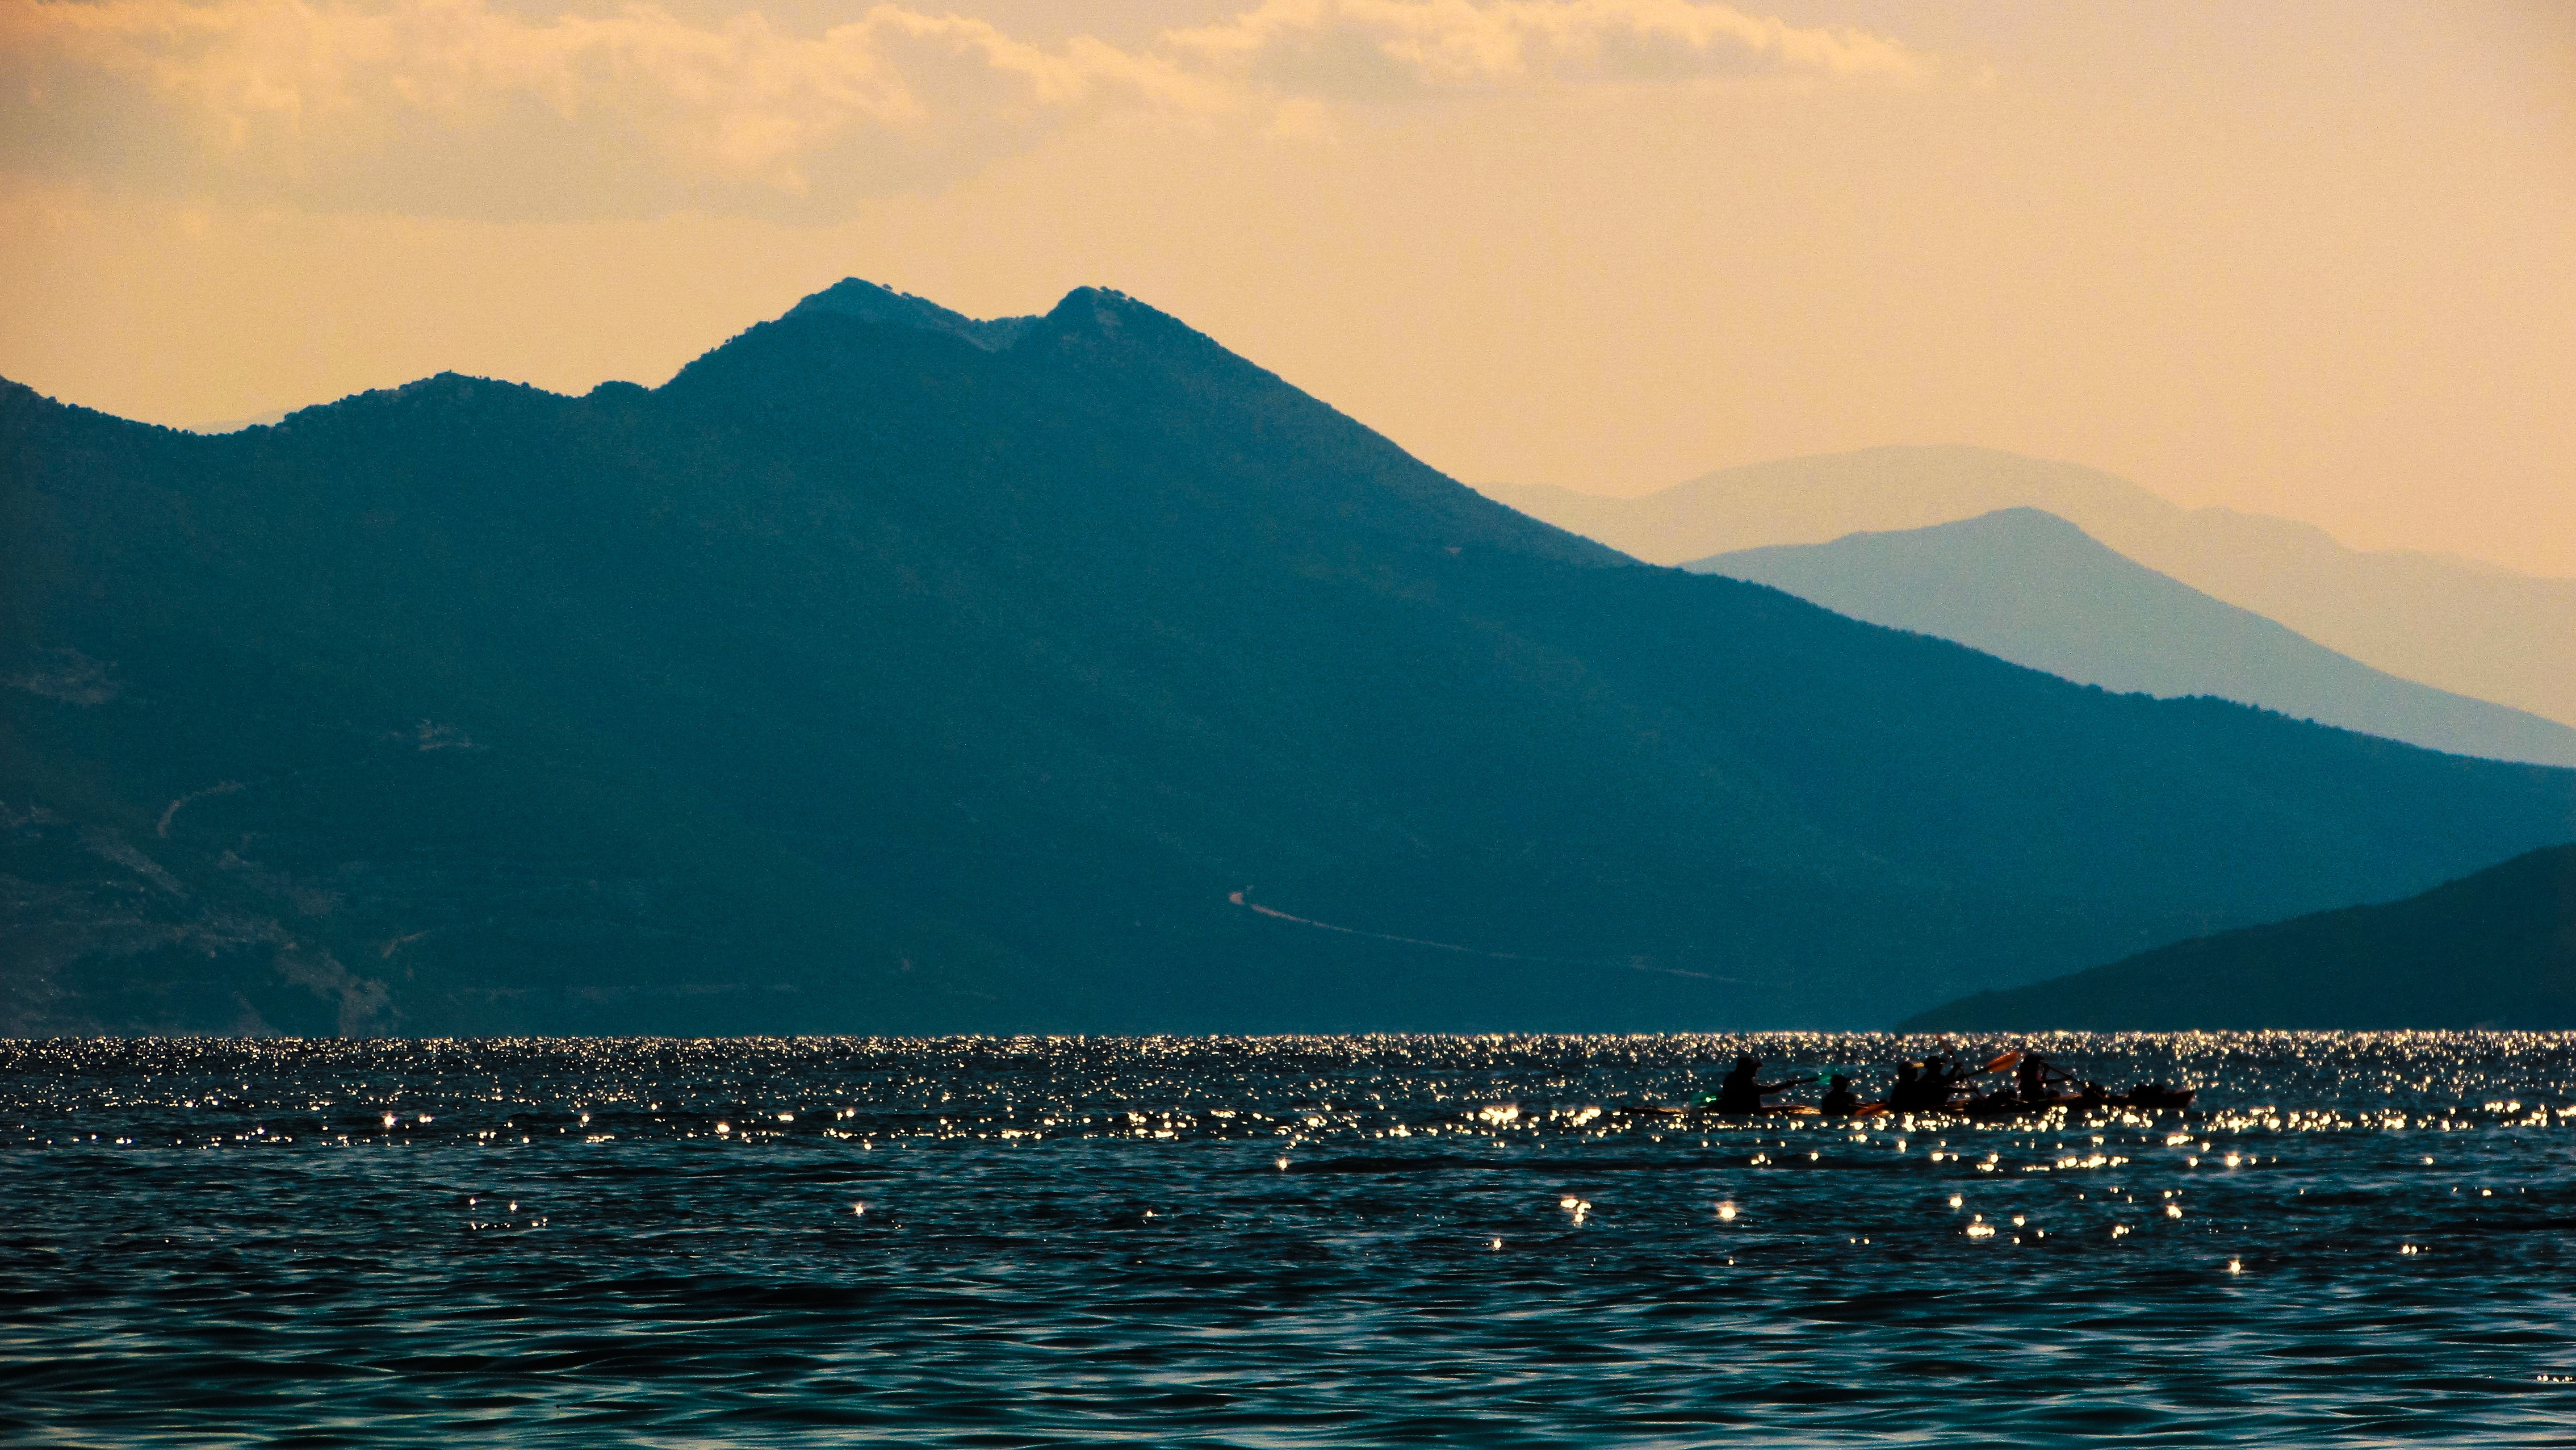
landscape, sea, coast, ocean, horizon, mountain, cloud, sunrise, sunset, sunlight, morning, wave, lake, dawn, dusk, evening, scenery, bay, shadows, mountains, greece, afternoon, loch, landform, atmospheric phenomenon, mountainous landforms